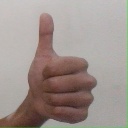
अक्षर: थ